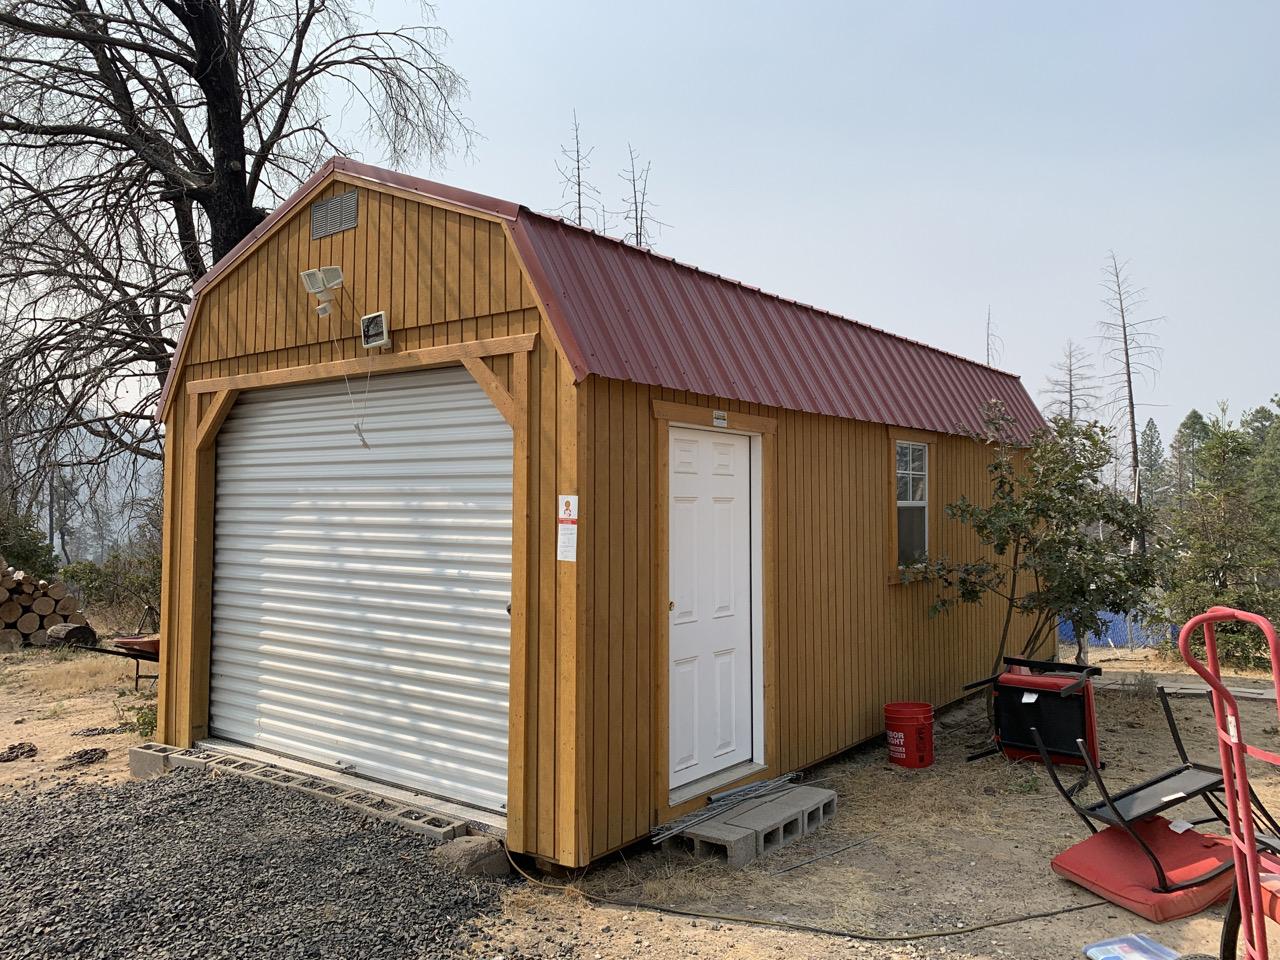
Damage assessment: no_damage